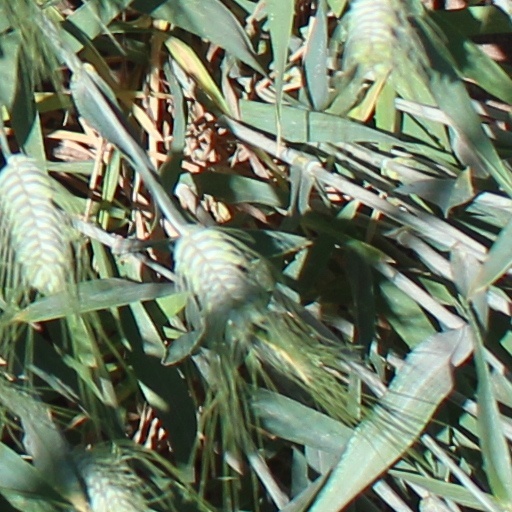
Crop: wheat